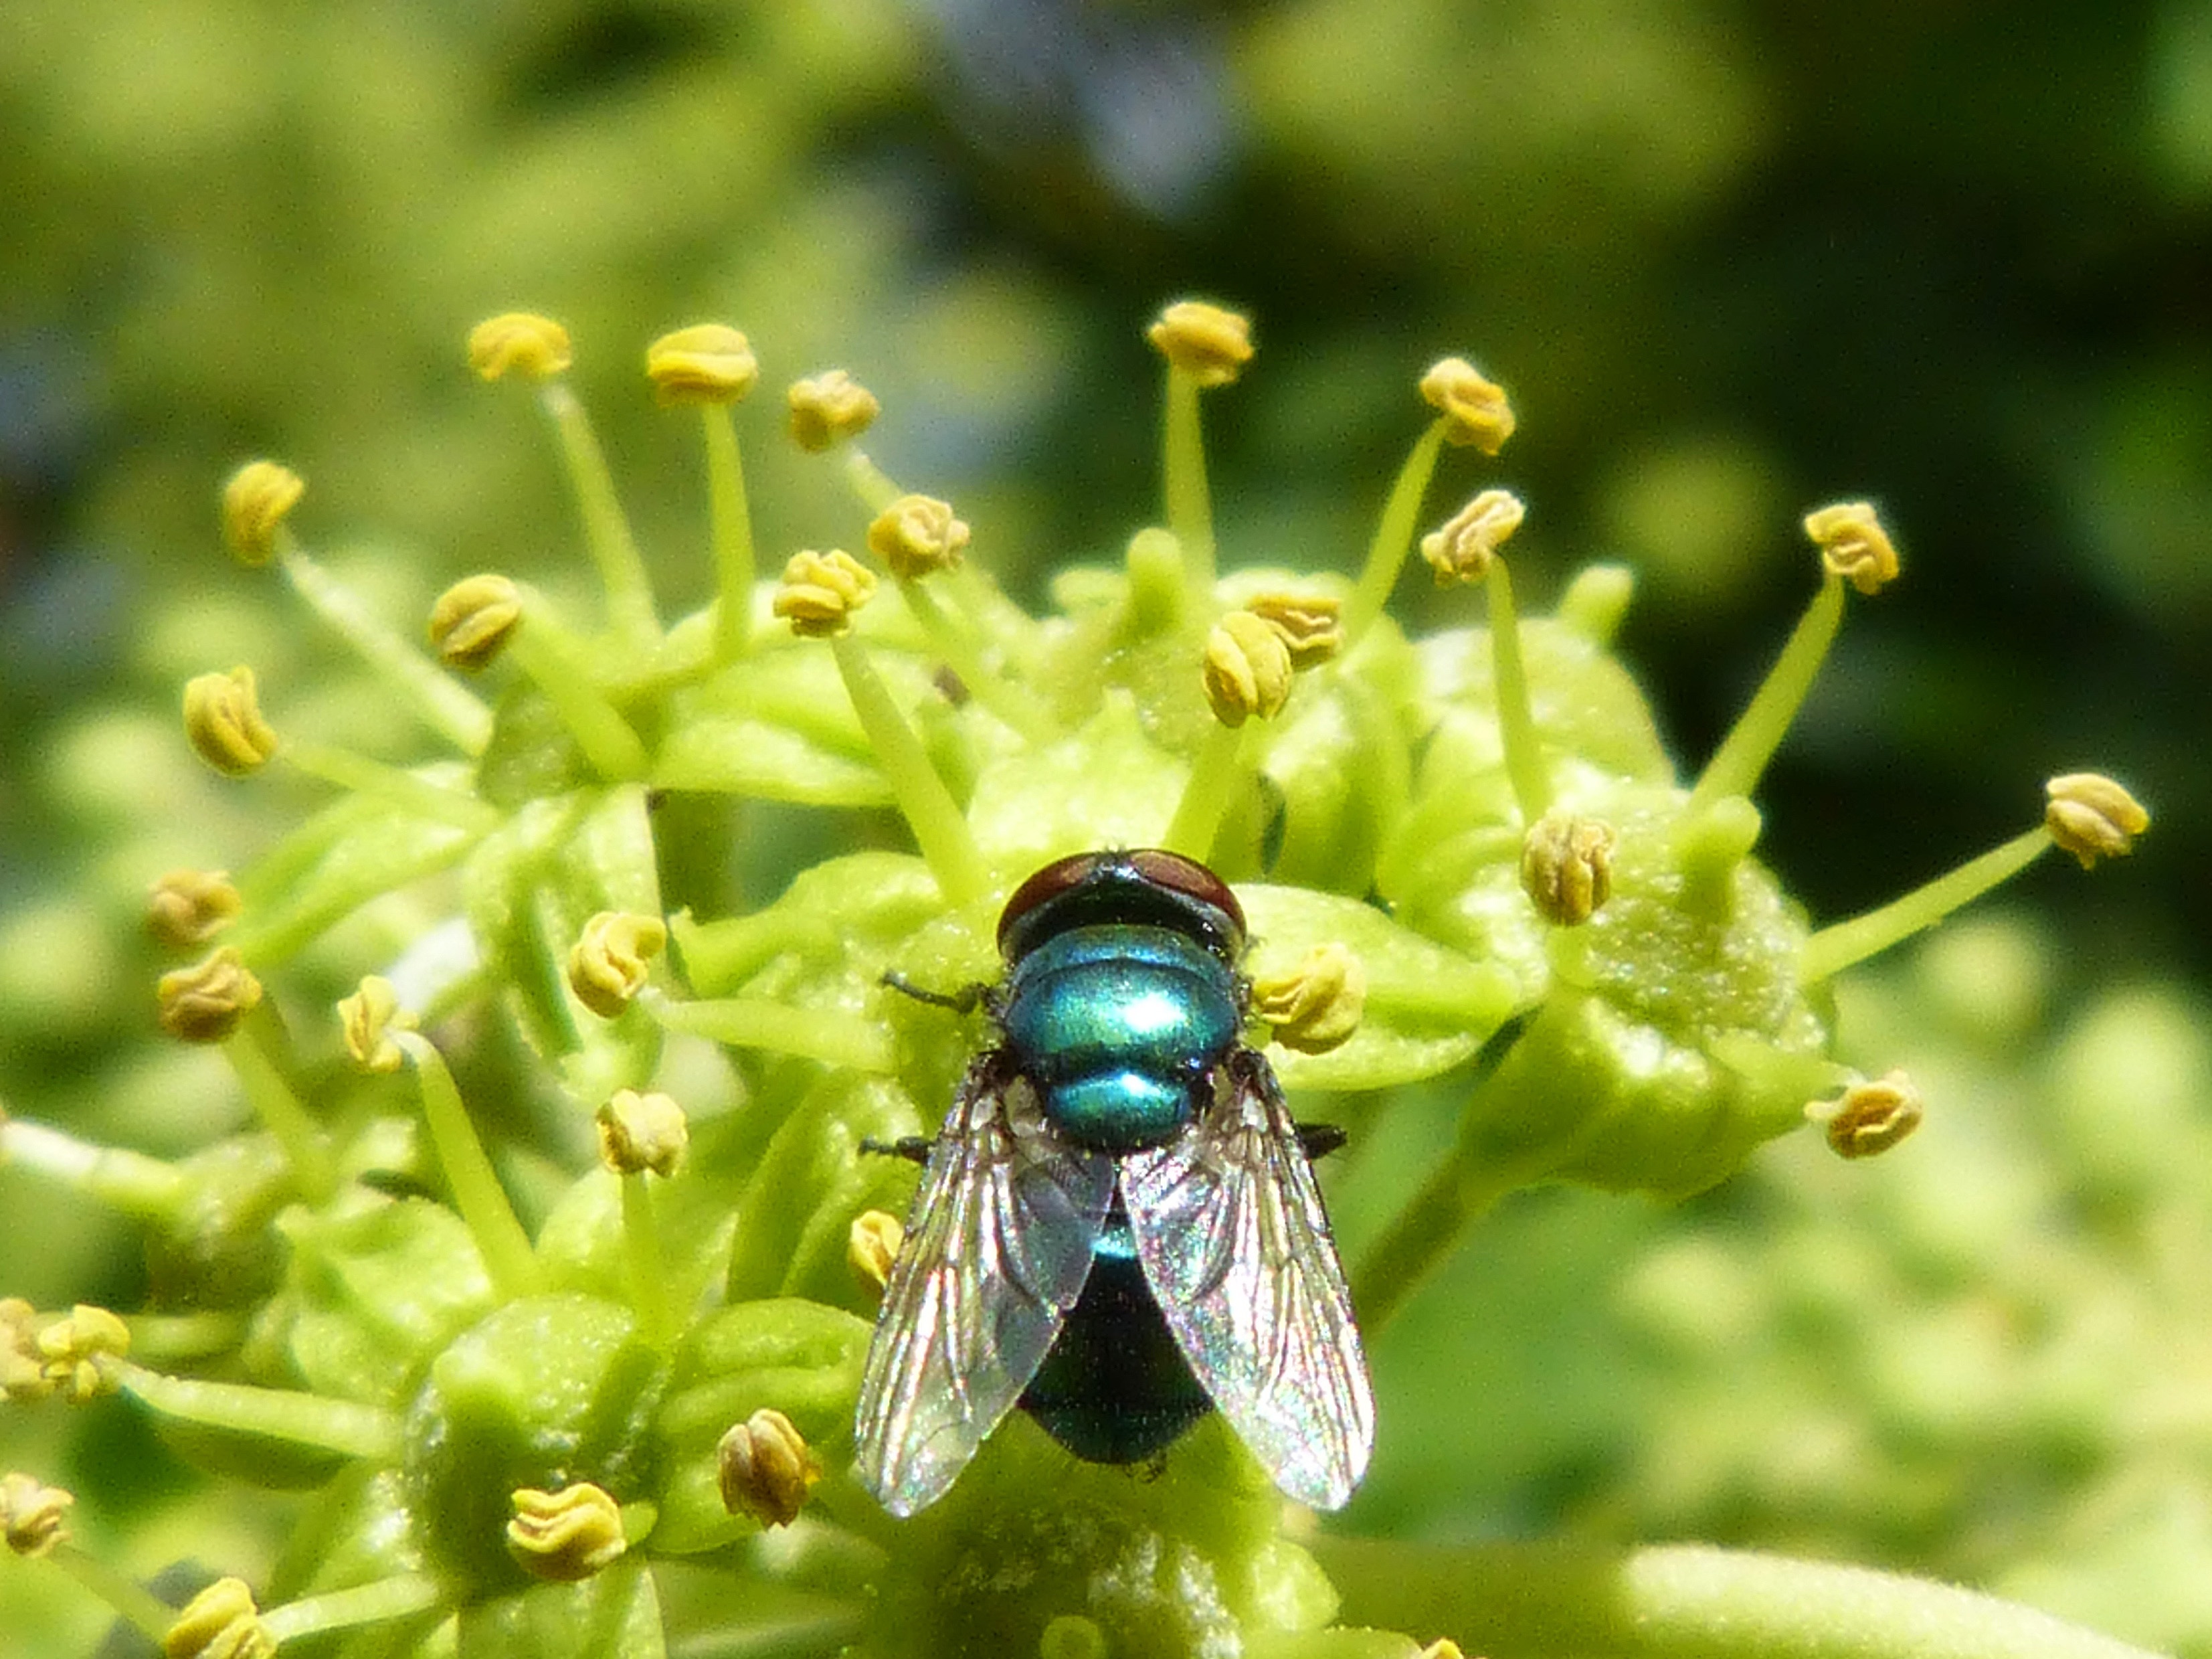
nature, plant, photography, meadow, flower, fly, pollen, green, insect, botany, garden, flora, fauna, invertebrate, wildflower, close up, bee, wasp, pest, nectar, macro photography, honey bee, green flowers, leaf beetle, greenfly, green plants, gadfly, membrane winged insect